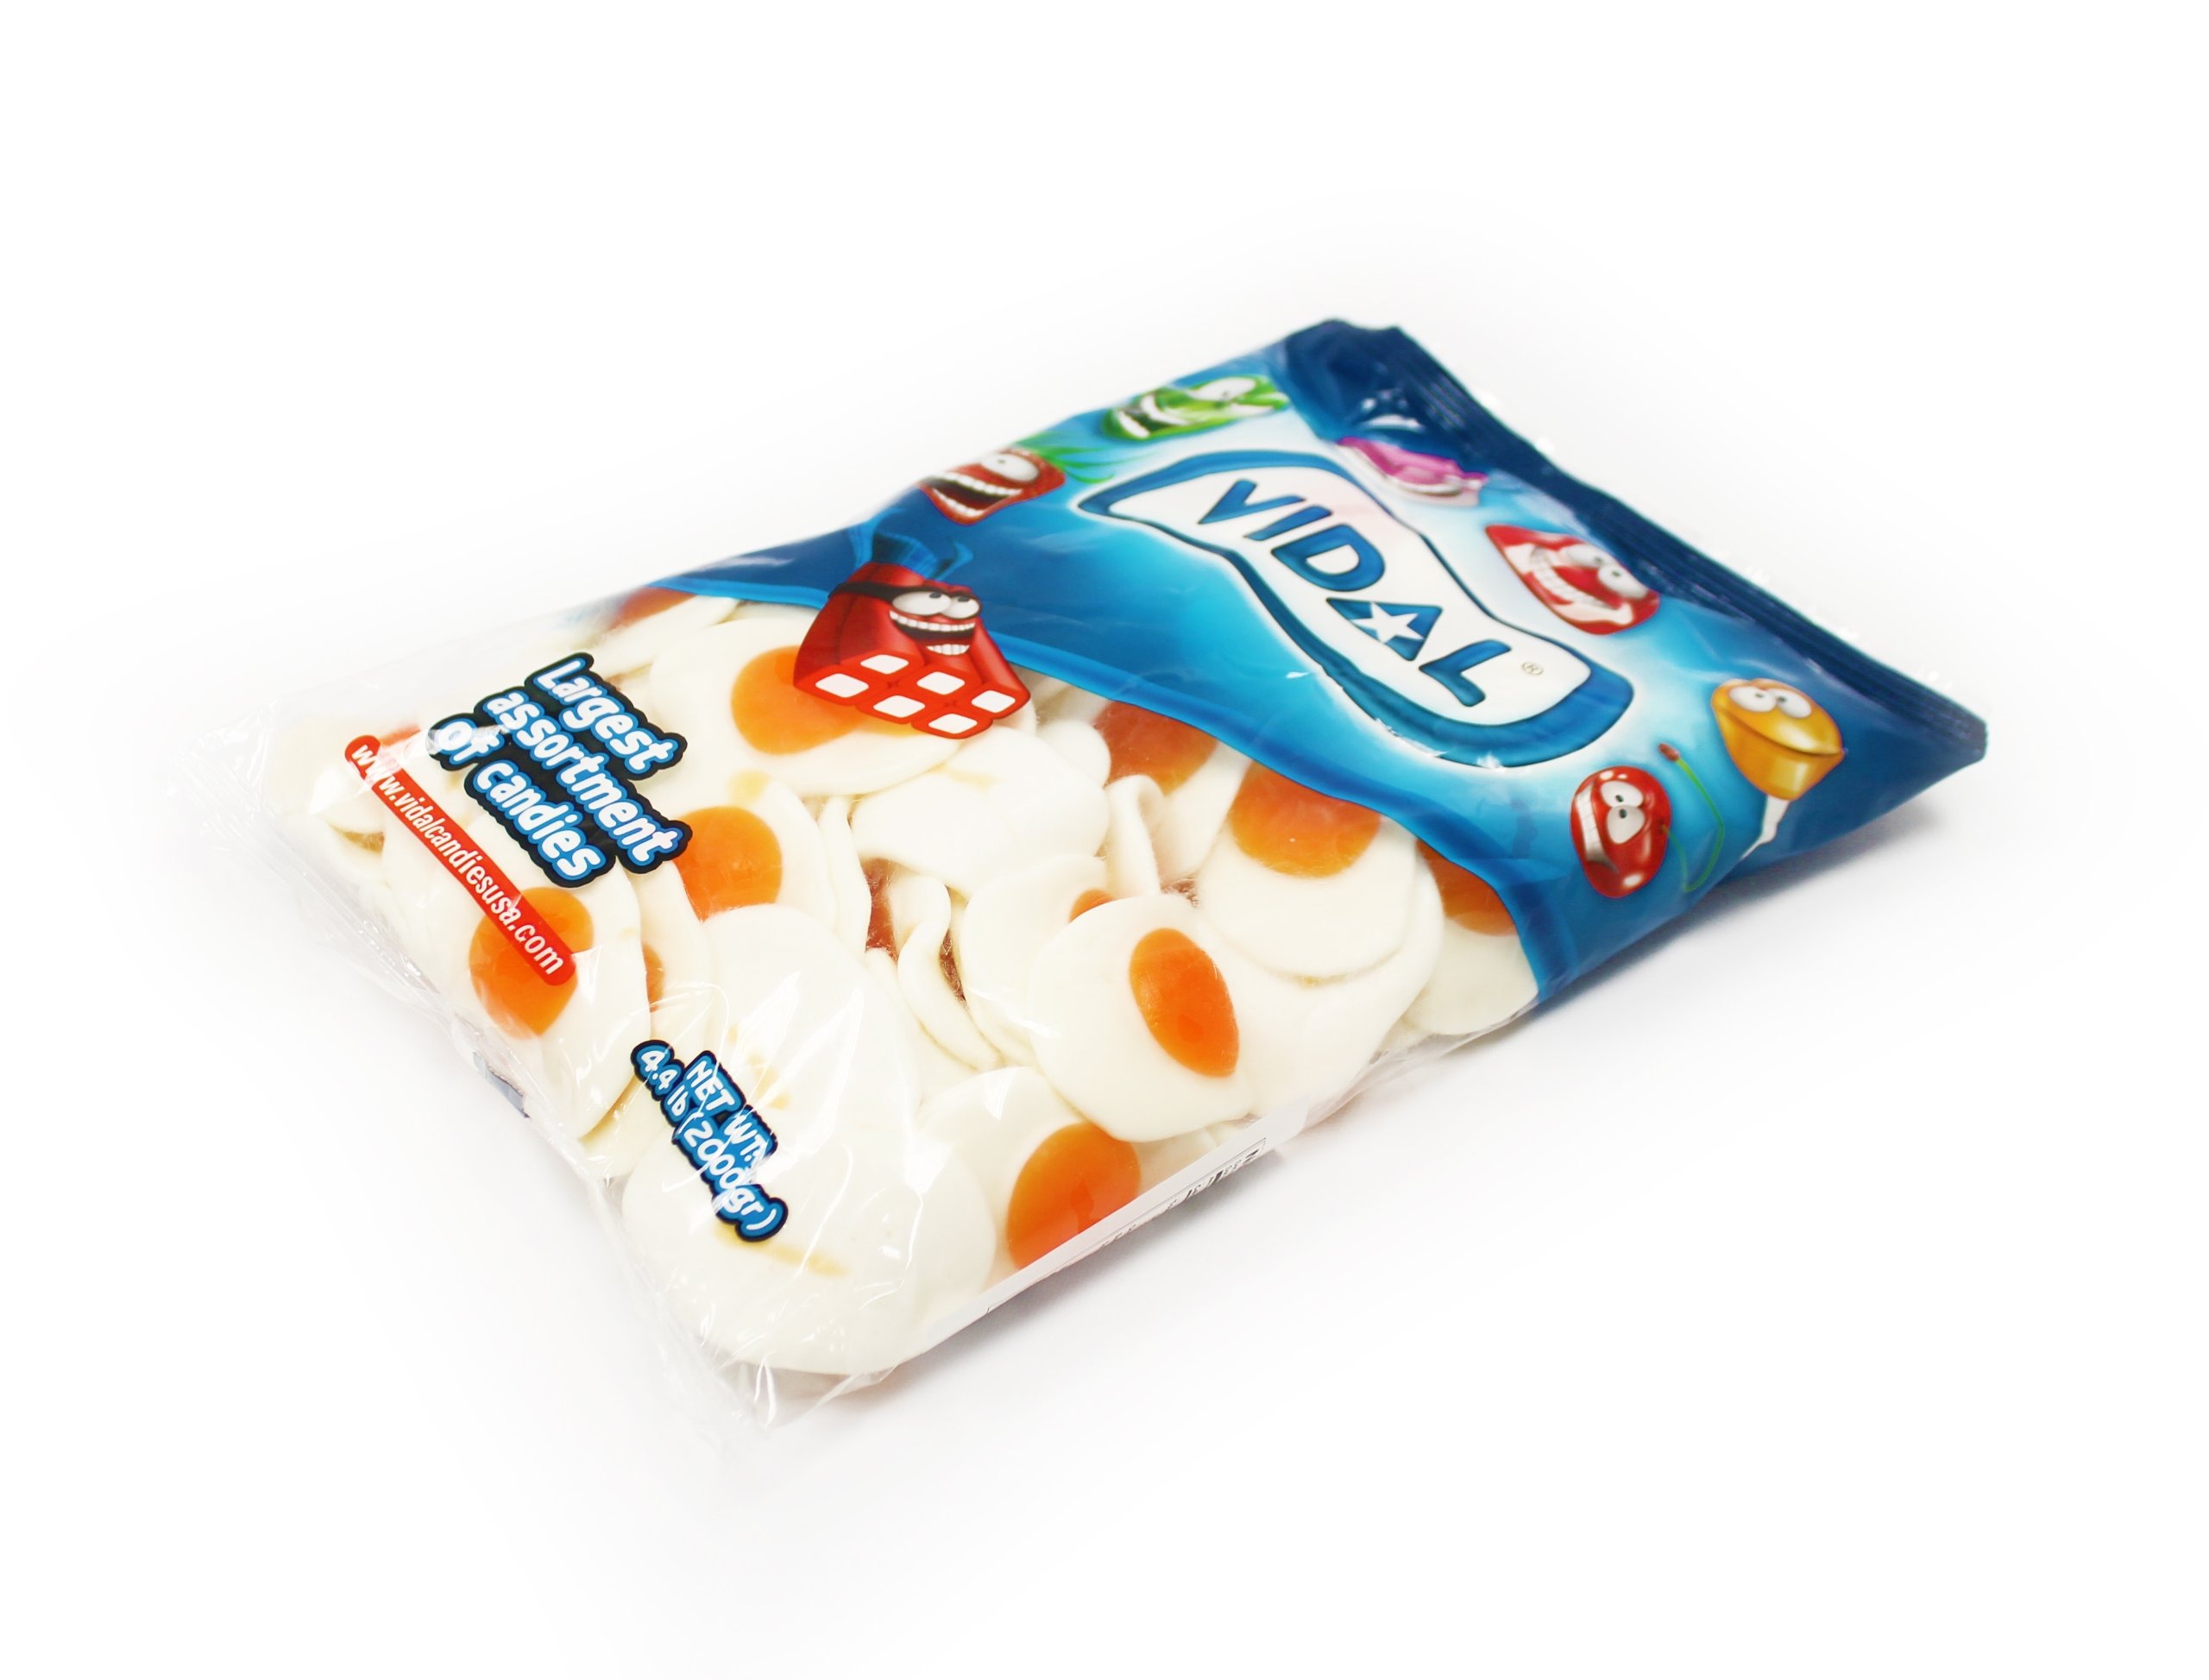
Item Name: Vidal Gummy Gummi Bulk Candy 4.4 Pound Bags (Eggs)
Bullet Point 1: Bulk Gummy Candy: Contains 4.4 pounds of gummy candies in egg-shaped packaging
Bullet Point 2: Vidal Brand: Made by Vidal, a leading gummy candy brand
Bullet Point 3: Gluten Free: All gummy candies are gluten free and suitable for all dietary needs
Bullet Point 4: Multicolor Packaging: Fun egg-shaped packaging in assorted colors
Bullet Point 5: Occasions: Perfect bulk gummy candy for birthdays, parties, events, and celebrations
Value: 70.4
Unit: Ounce

Price: 21.37